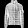
Label: Coat